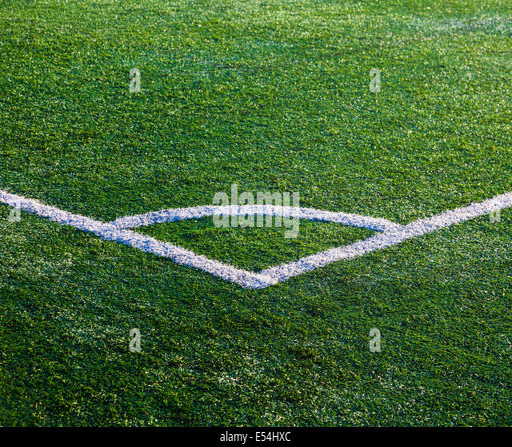
abstract image of white lines on a soccer field